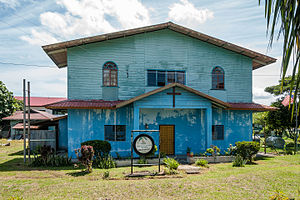
Baselermissionen / Missionsvirksomhed
Baselermissionen i Papar i Malaysia.
Baselermissionen, Basel Missionsselskab stiftedes i 1815 af en kreds protestantiske præster og lægmænd i Basel. Missionen blev ledet af en komité i Basel, der var selvsupplerede, og hentede sin støtte både i Schweiz og i Tyskland. Både lutheranere og reformerte virkede i dets tjeneste.